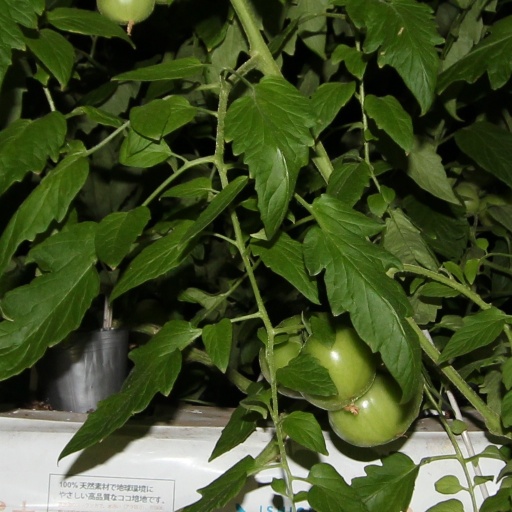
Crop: tomato